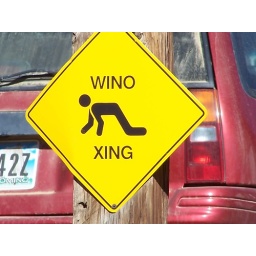
This sign was in front of the house right next door to the saloon.